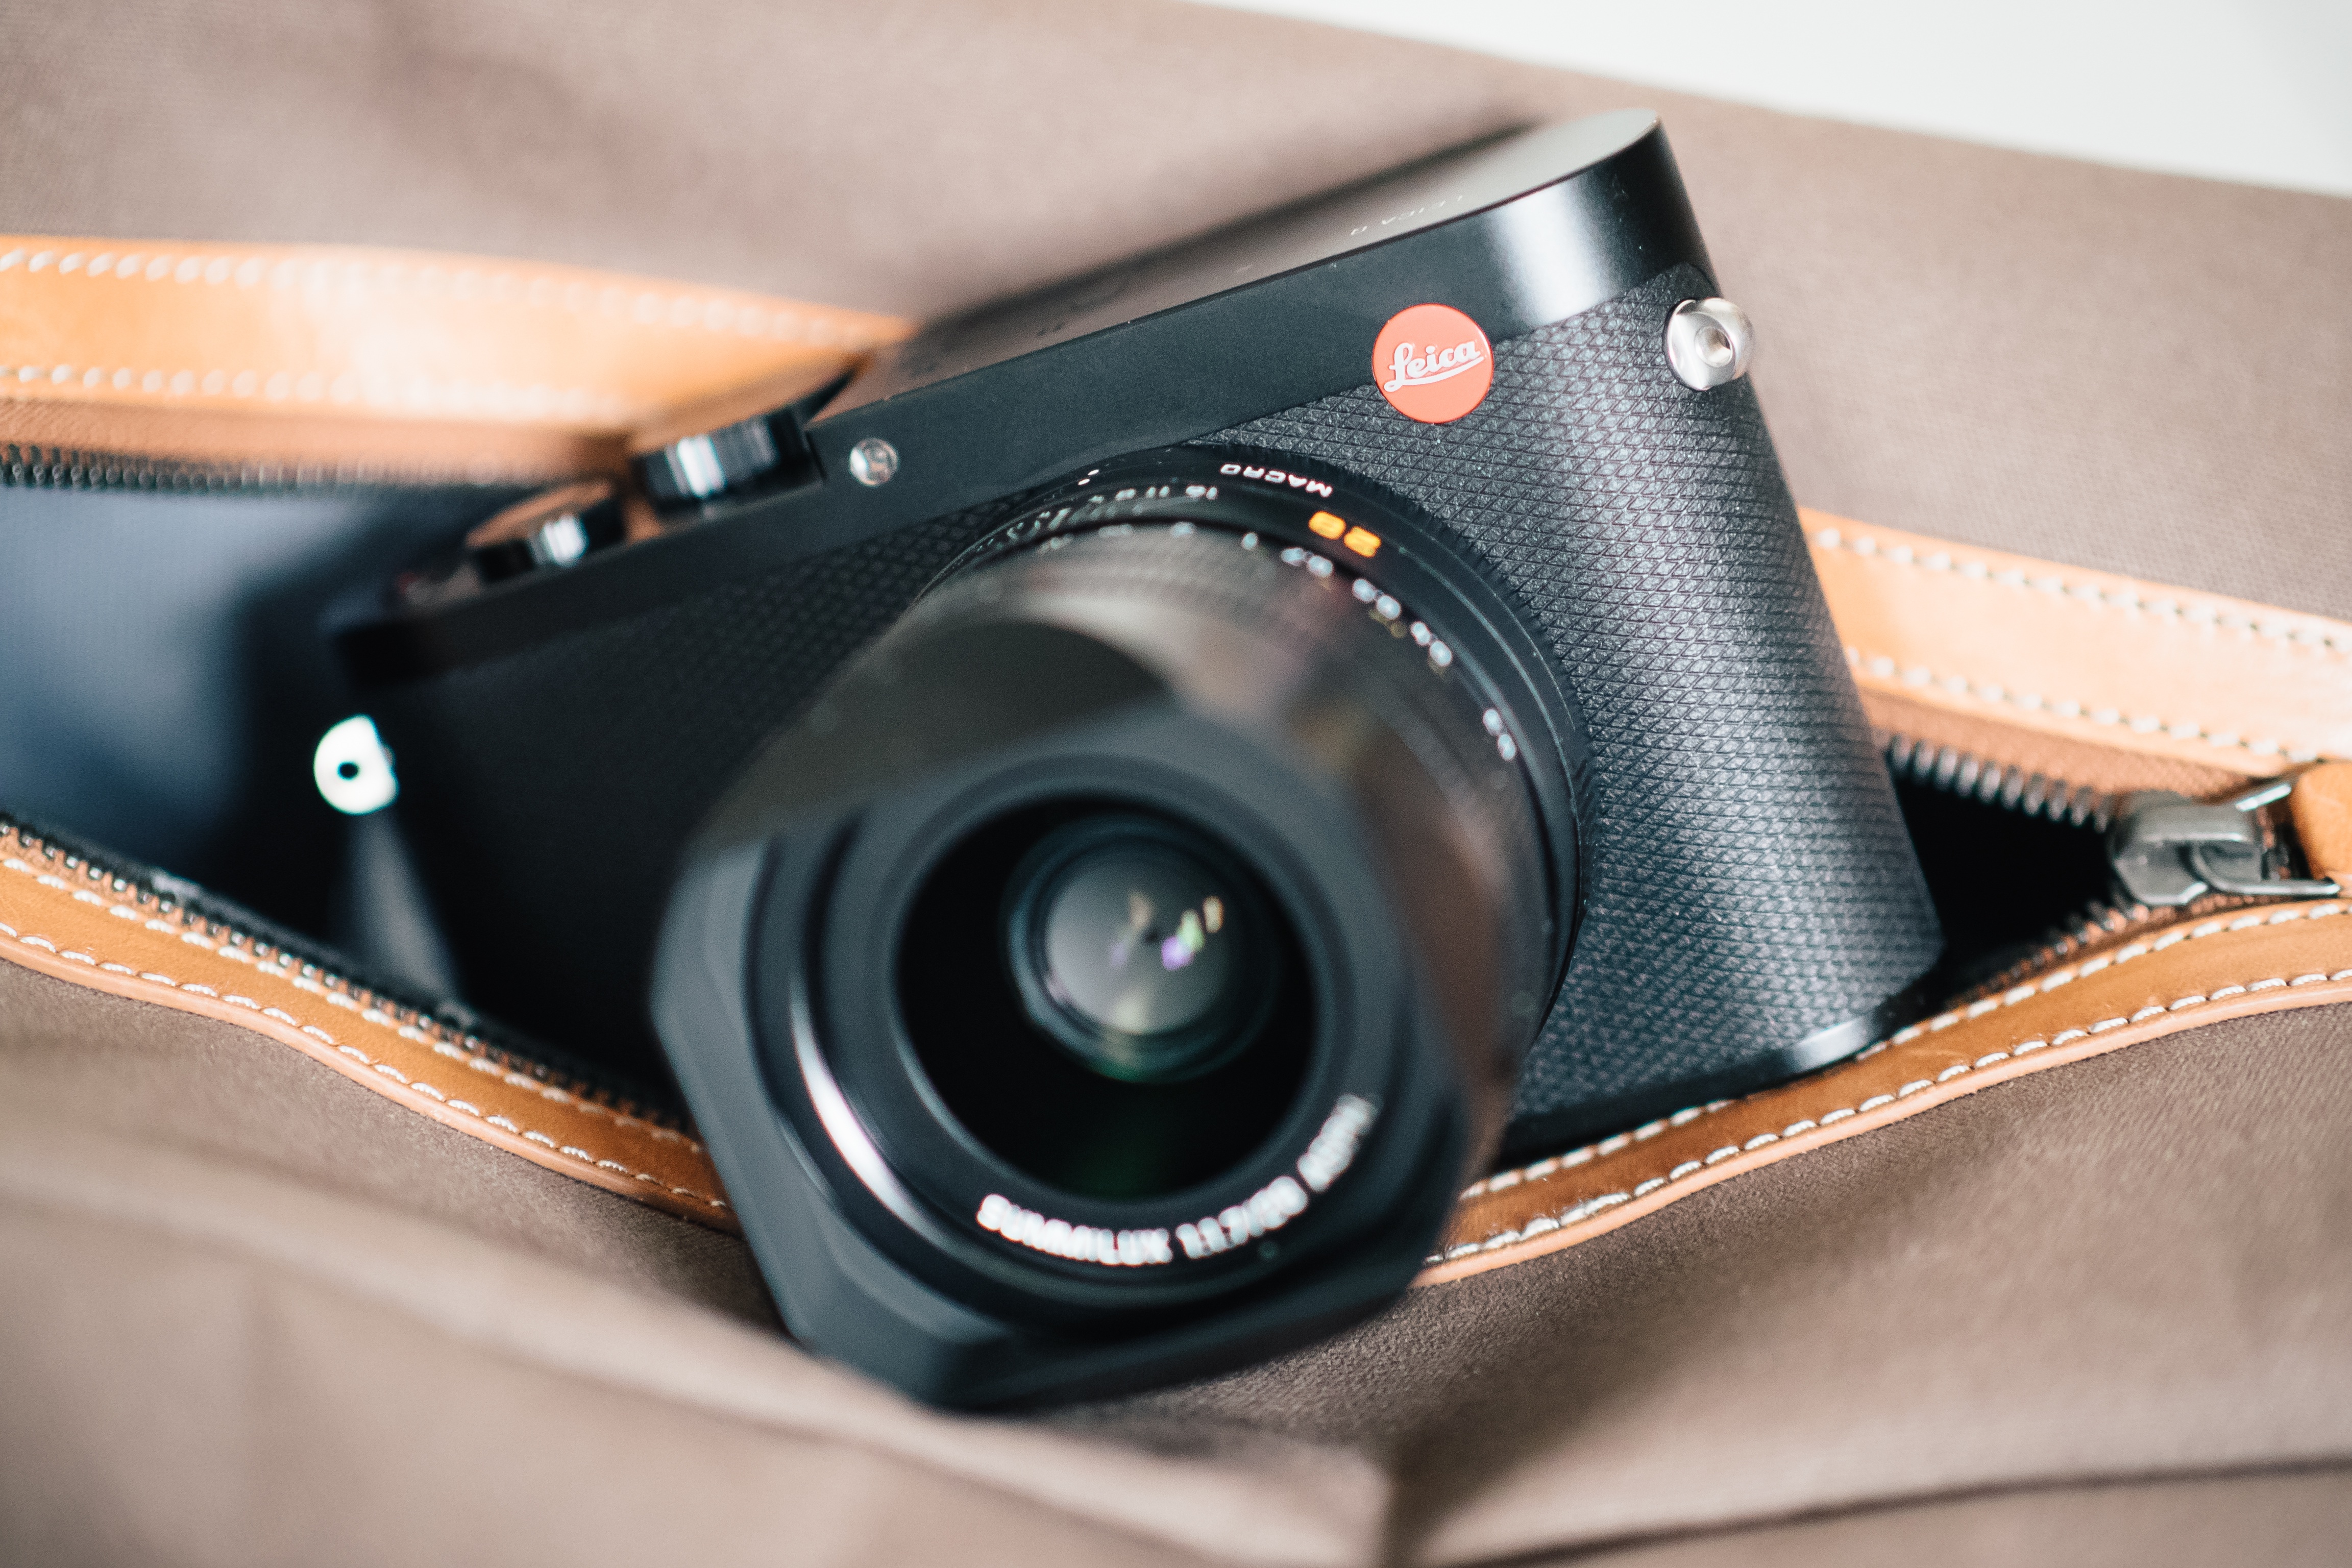
camera, reflex camera, digital camera, camera lens, digital slr, single lens reflex camera, cameras optics